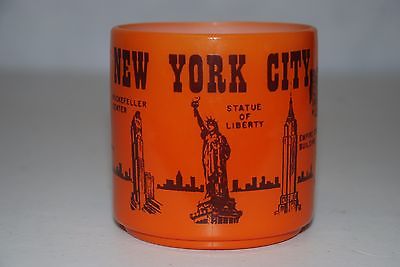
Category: mug